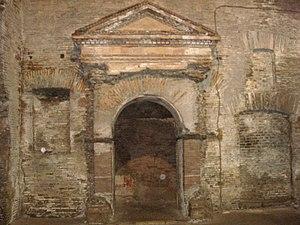
Les casernes des vigiles de Rome sont établies par Auguste lors de la réorganisation de la ville en quatorze régions. Il y a sept casernes principales, soit une pour deux régions, auxquelles Auguste adjoint quatorze stations plus petites afin que chaque région ait au moins un poste de police et de pompiers.